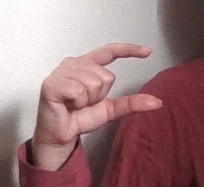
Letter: dal